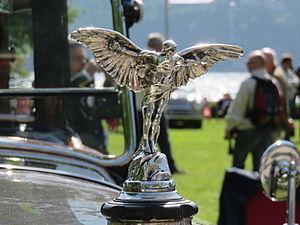
Mascotte de bouchon de radiateur en hommage au pilote Alberto Santos-Dumont, de Farman A6B Coupé de Ville Million-Guiet, 1925, concours d'élégance Villa d'Este 2015
Un ornithoptère est un aéronef dont la sustentation est assurée par des battements d'ailes suivant le principe bionique du vol des oiseaux.
Le concours d'élégance Villa d'Este est un des plus prestigieux concours d'élégance de voitures de collection du monde. Il est organisé tous les ans depuis 1929, fin mai, dans les parcs des villa d'Este et villa Erba voisine, à Cernobbio, au bord du lac de Côme près de Milan en Lombardie en Italie.
Les Farman A6 sont des modèles d'automobiles de prestige et de luxe, de l'ancien avionneur et constructeur automobile français Farman. Elles sont commercialisées entre 1921 et 1932 en deux versions A, puis B.